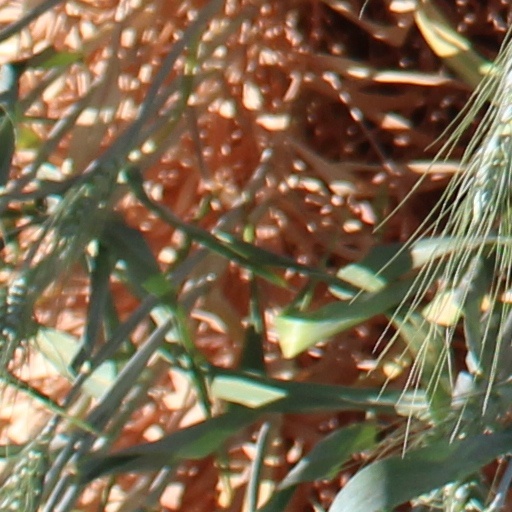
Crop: wheat